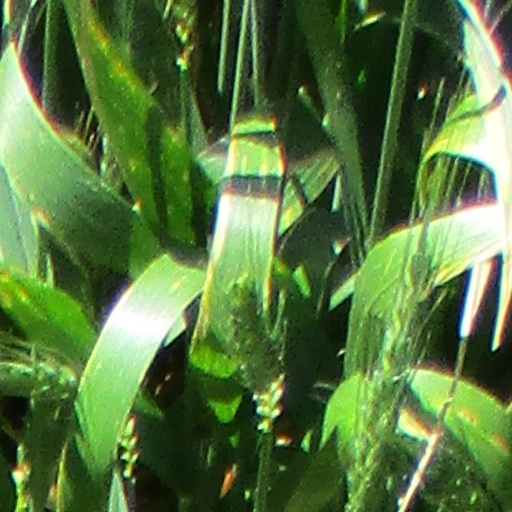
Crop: wheat